Gove Airport

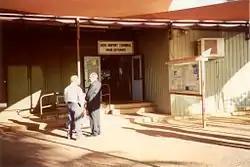
Main terminal entrance (2002)

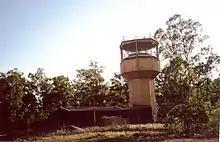
The never-operated control tower (2002)

Gove Airport (also known as Gove-Nhulunbuy Airport) is on the Gove Peninsula in the Northern Territory of Australia. It services the mining town of Nhulunbuy and several Aboriginal communities including Yirrkala. The airport is located south southeast of the Nhulunbuy town centre, on Melville Road. It is operated by the Nhulunbuy Corporation.